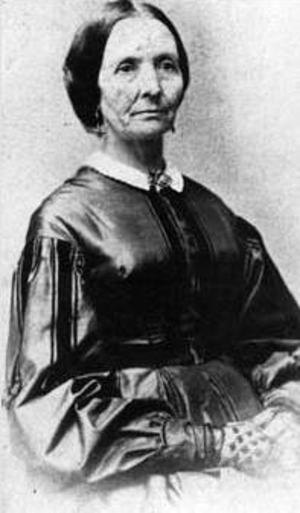
La Société de secours est une organisation philanthropique et éducative, une organisation officielle de l’Église de Jésus-Christ des saints des derniers jours fondée en 1842 à Nauvoo, Illinois, États-Unis.